Clara Ragaz

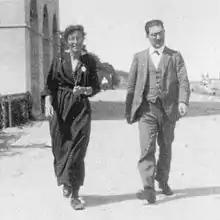
Clara and Leonhard Ragaz in 1923

Nadig first taught in England and France before returning to Switzerland. She taught in a Sunday school and became involved in missionary work, which is how in 1893 she met the social activist Leonhard Ragaz, whom she married in 1901. She took a teaching position in the Engadin valley, while her husband served as the chief Protestant cleric of Chur between 1902 and 1906. In 1902, she was one of the founders of the Swiss Federation of Abstinent Women, an arm of the international temperance movement in Switzerland. In 1907, she joined the feminist organization Union for the Advancement of Women, when the couple were in Bern and her husband served as a pastor for the Basel Minster. In 1908, they moved to Zürich, where Ragaz continued teaching and her husband was engaged as a professor of theology at the University of Zurich. In Zürich Ragaz joined the buyers' collective known as the Social Buyers' League, which aimed at improving the situation of workers through conscious buying methods of consumers, and remained a part of the group until 1915. Together with Emma Pieczynska-Reichenbach she worked towards improving the minimum wage of female workers, shorter working hours, and better working conditions.